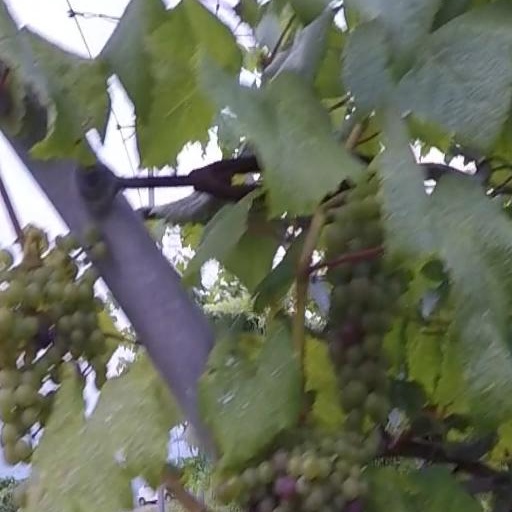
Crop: grape